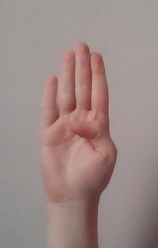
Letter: kaaf